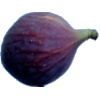
Label: fig